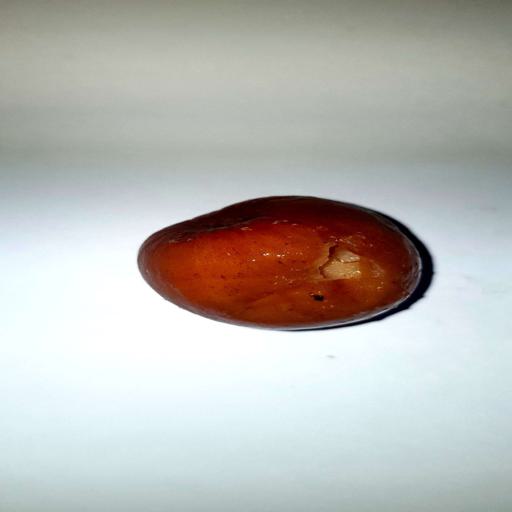
Label: bruised